Pongal
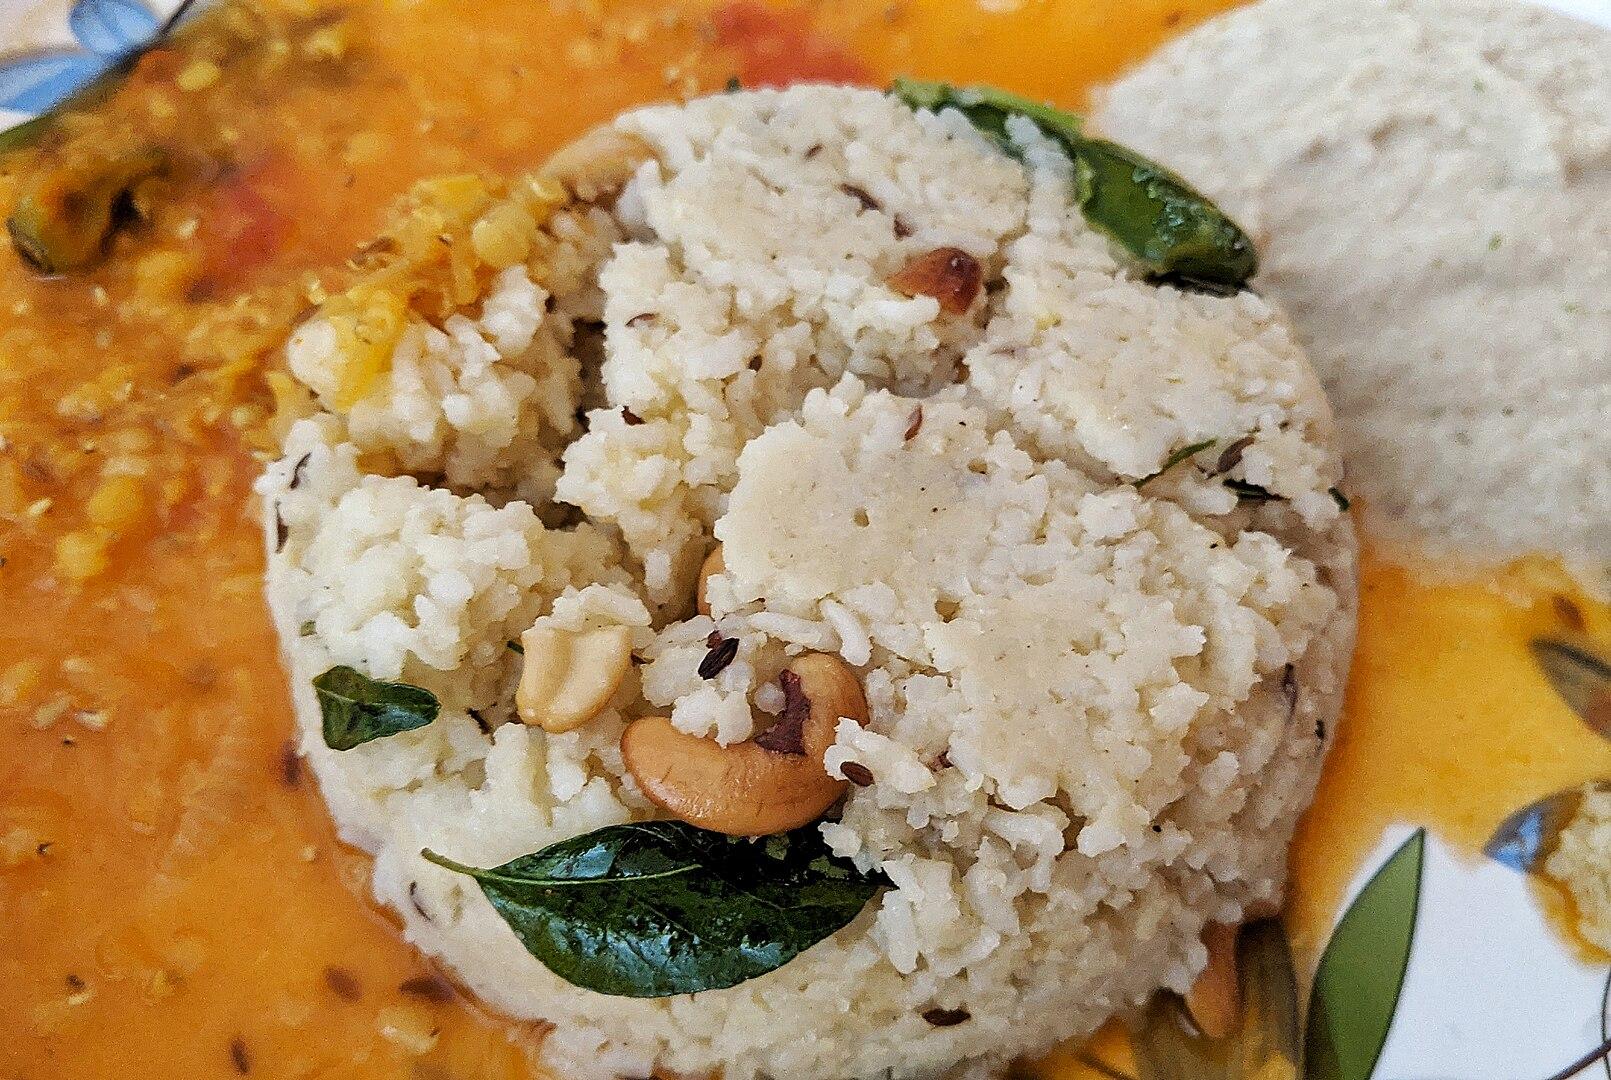
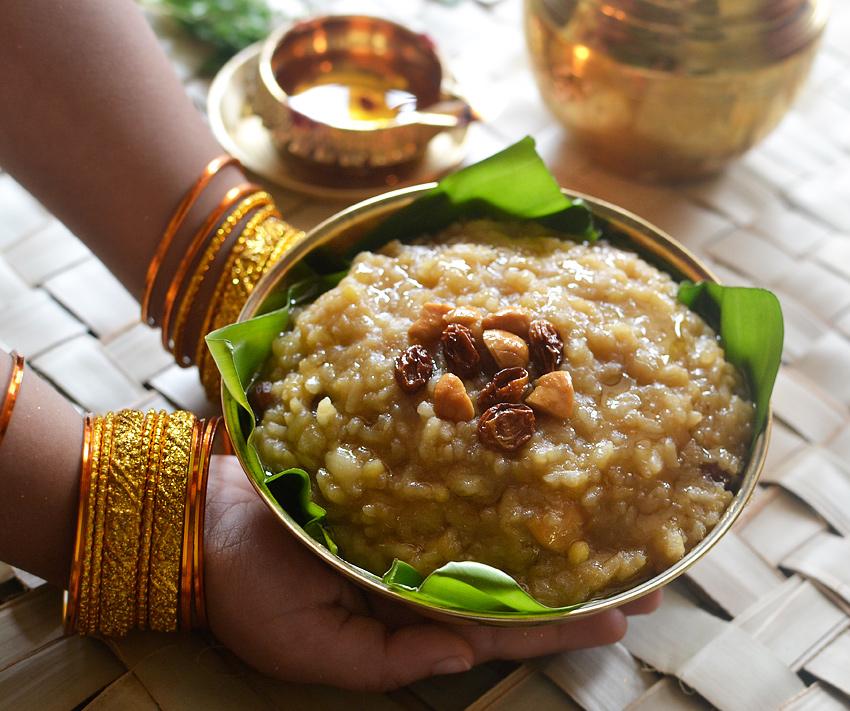
Also known as:
bh - Bhojpuri: पोंगल
bn - Bangla: পোঙ্গল
es - Spanish: Pongal
gu - Gujarati: પોંગલ
hi - Hindi: पोंगल
it - Italian: Pongal
jv - Javanese: Pongal
kn - Kannada: ಪೊಂಗಲ್
ms - Malay: Pongal
si - Sinhala: පොංගල් කිරිබත්
ta - Tamil: பொங்கல்
te - Telugu: పొంగలి
uk - Ukrainian: Понгал
Category: rice (mixed rice)
Cuisine: Indian, Sri Lankan
Associated cuisines: Indian, Sri Lankan, Tamil
Area: South India
Countries: India, Sri Lanka
Region: Southern Asia, , , ,
The dish consists of rice cooked in boiling milk.